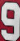
Number: 9